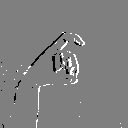
ASL letter: x